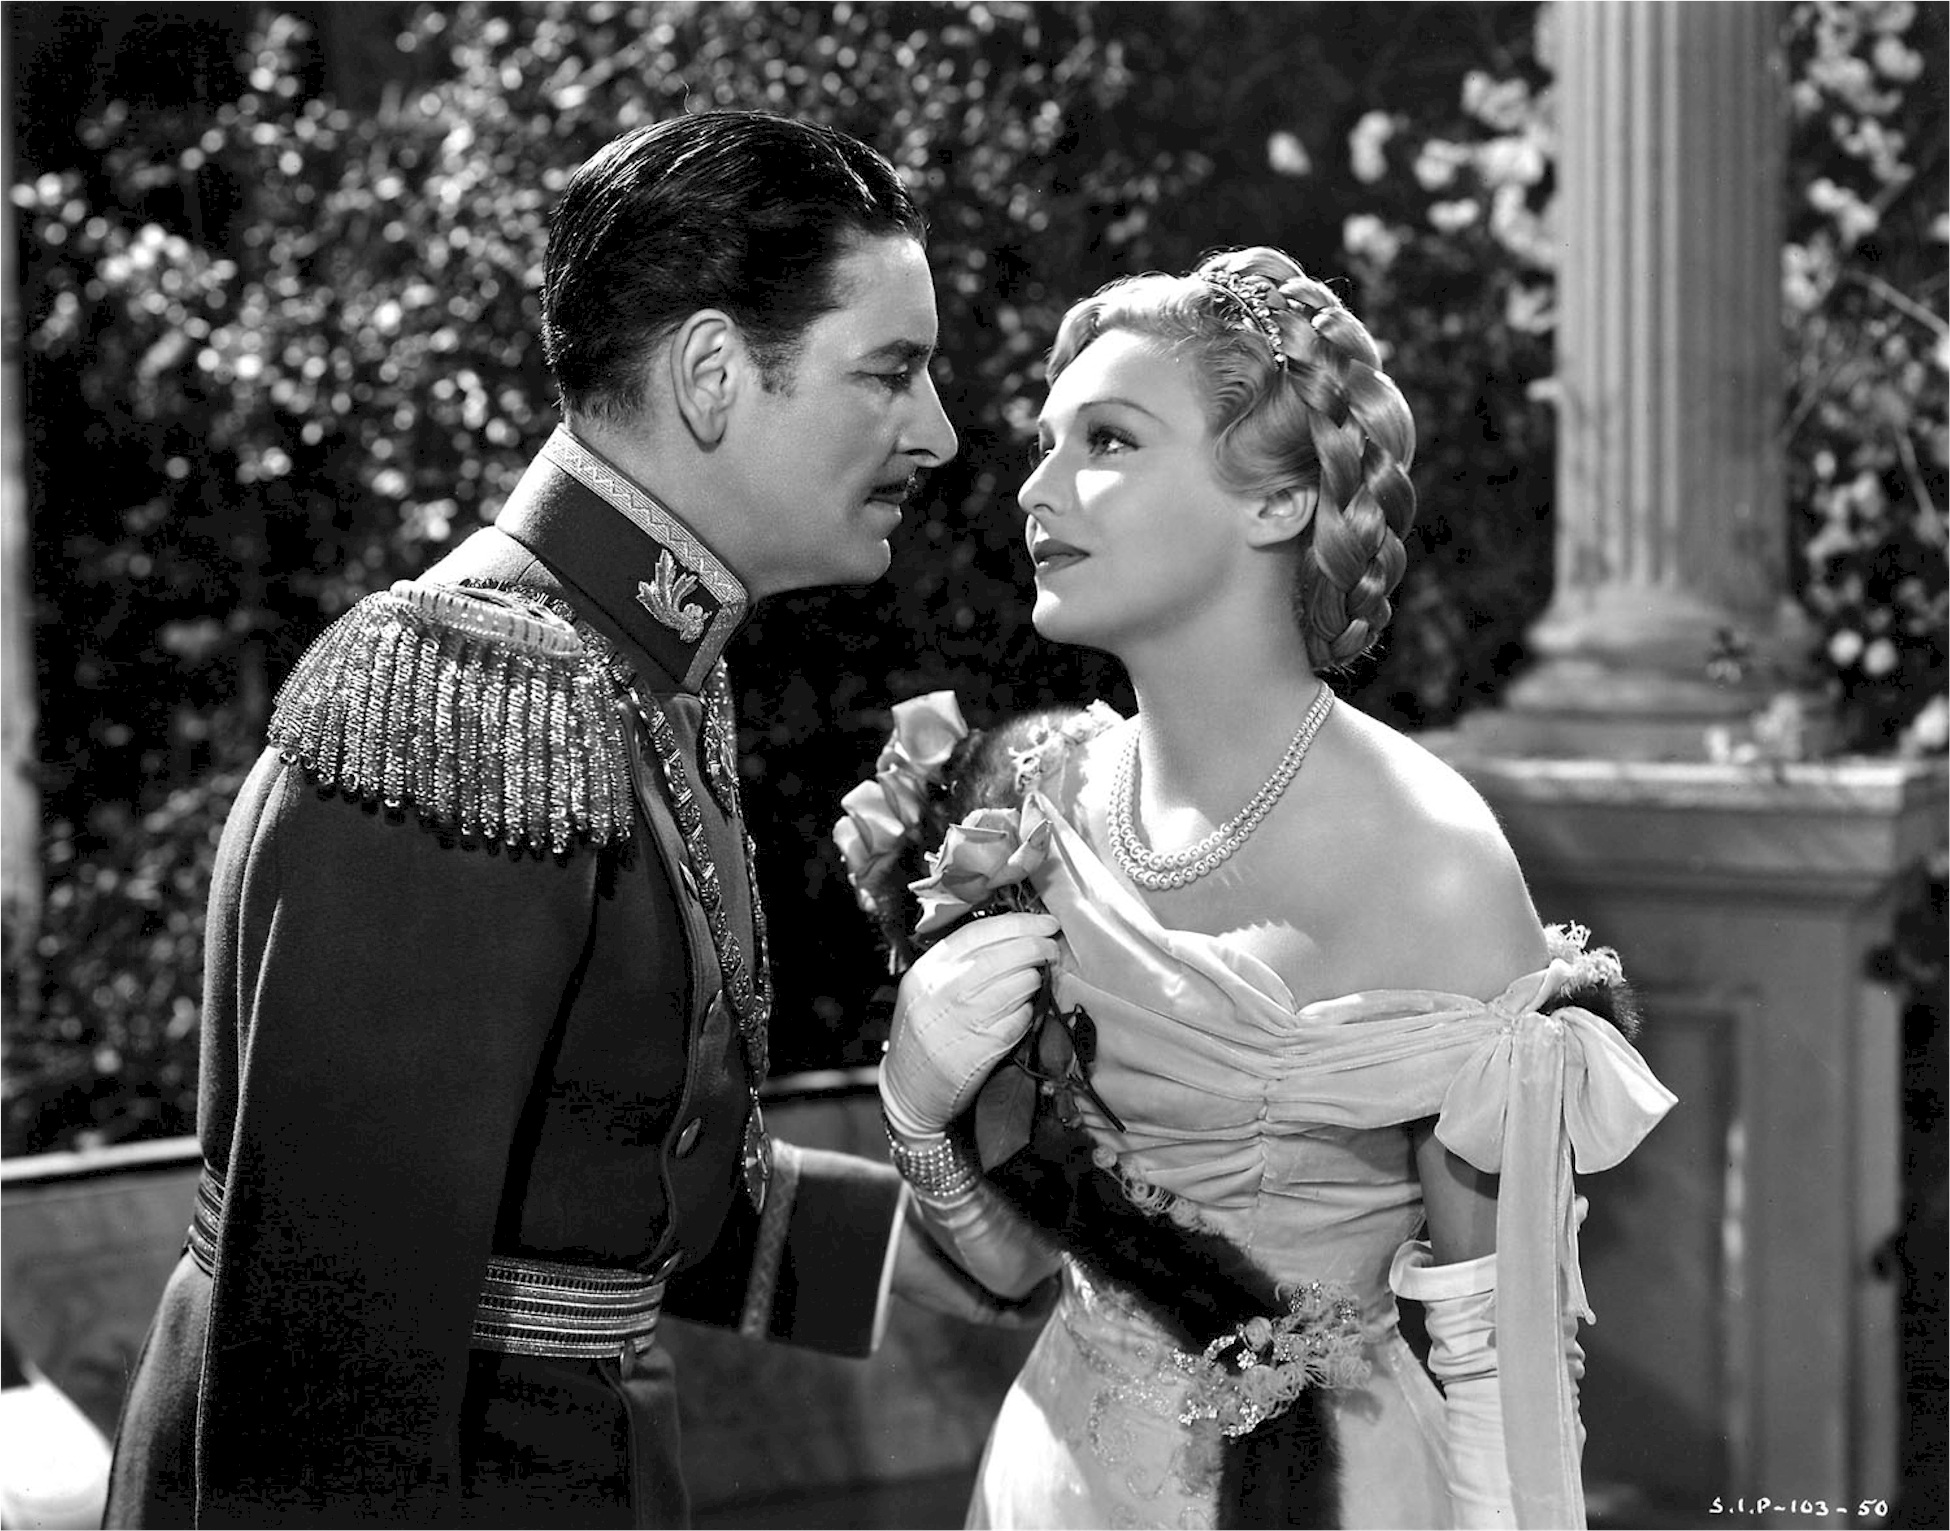
man, black and white, vintage, star, film, male, hollywood, monochrome, wedding, bride, groom, ceremony, stage, photograph, cinema, theater, english, classic, event, silent, entertainment, actor, movies, actress, wedding reception, monochrome photography, motion pictures, talkies, ronald coleman, madeleine carroll, prisoner of zenda, academy award, highest paid, charitable worker